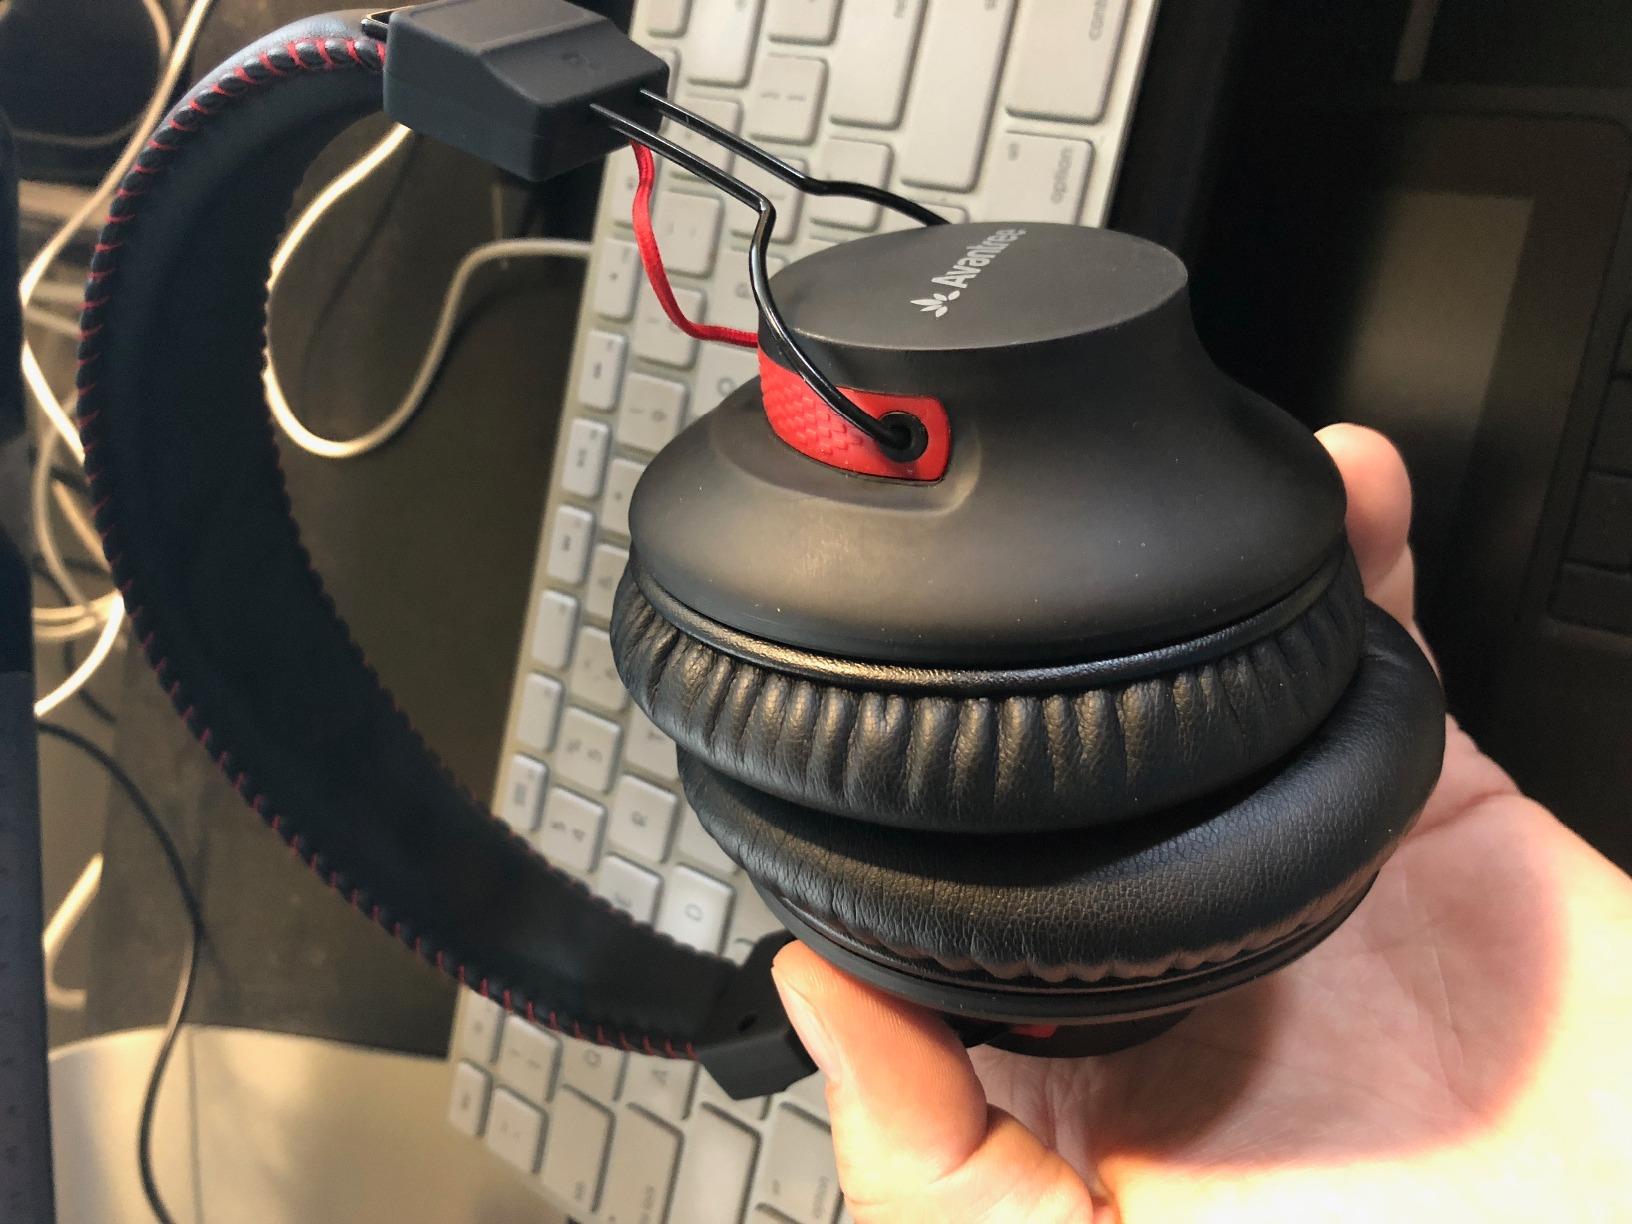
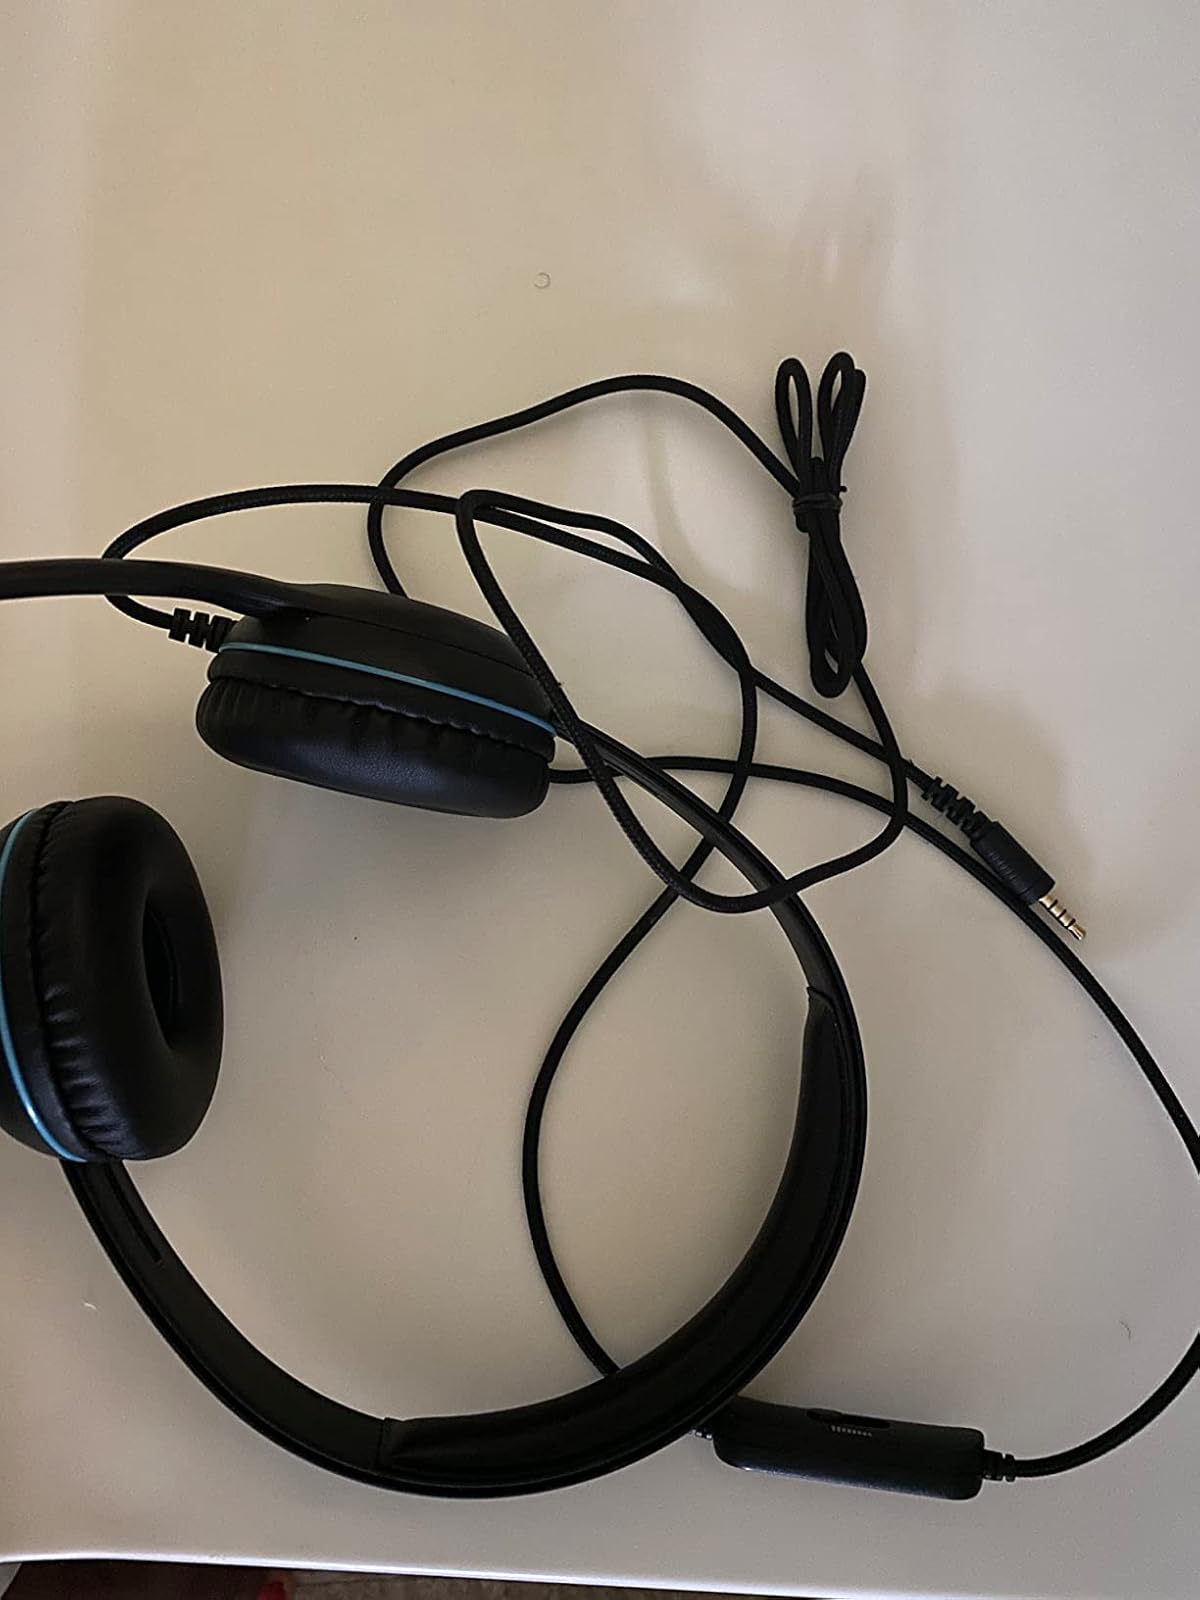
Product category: headphones
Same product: no